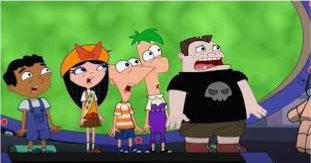
Portrait style: Cartoon Portrait